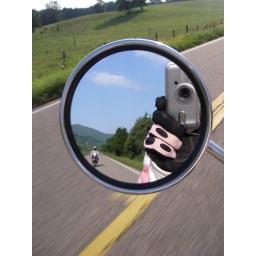
9-8 Ben and mountains in my mirror